Mast cell

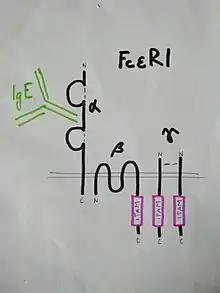
Structure of FcεR1 on mast cell. FcεR1 is a tetramer made of one alpha (α) chain, one beta (β) chain, and two gamma (γ) chains. IgE is binding to α chain, signal is transduced by ITAM motifs on β and γ chains.

FcεR1 is a high affinity IgE-receptor that is expressed on the surface of the mast cell. FcεR1 is a tetramer made of one alpha (α) chain, one beta (β) chain, and two identical, disulfide-linked gamma (γ) chains. The binding site for IgE is formed by the extracellular portion of the α chain that contains two domains that are similar to Ig. One transmembrane domain contains an aspartic acid residue, and one contains a short cytoplasmic tail. The β chain contains, a single immunoreceptor tyrosine-based activation motif ITAM, in the cytoplasmic region. Each γ chain has one ITAM on the cytoplasmic region. The signaling cascade from the receptor is initiated when the ITAMs of the β and γ chains are phosphorylated by a tyrosine kinase. This signal is required for the activation of mast cells. Type 2 helper T cells,(Th2) and many other cell types lack the β chain, so signaling is mediated only by the γ chain. This is due to the α chain containing endoplasmic reticulum retention signals that causes the α-chains to remain degraded in the ER. The assembly of the α chain with the co-transfected β and γ chains mask the ER retention and allows the α β γ complex to be exported to the golgi apparatus to the plasma membrane in rats. In humans, only the γ complex is needed to counterbalance the α chain ER retention.